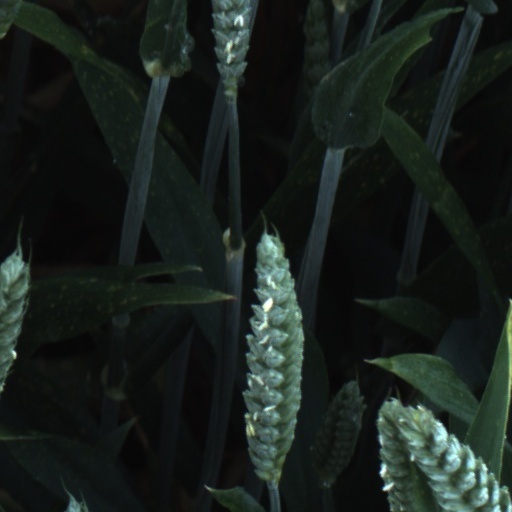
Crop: wheat